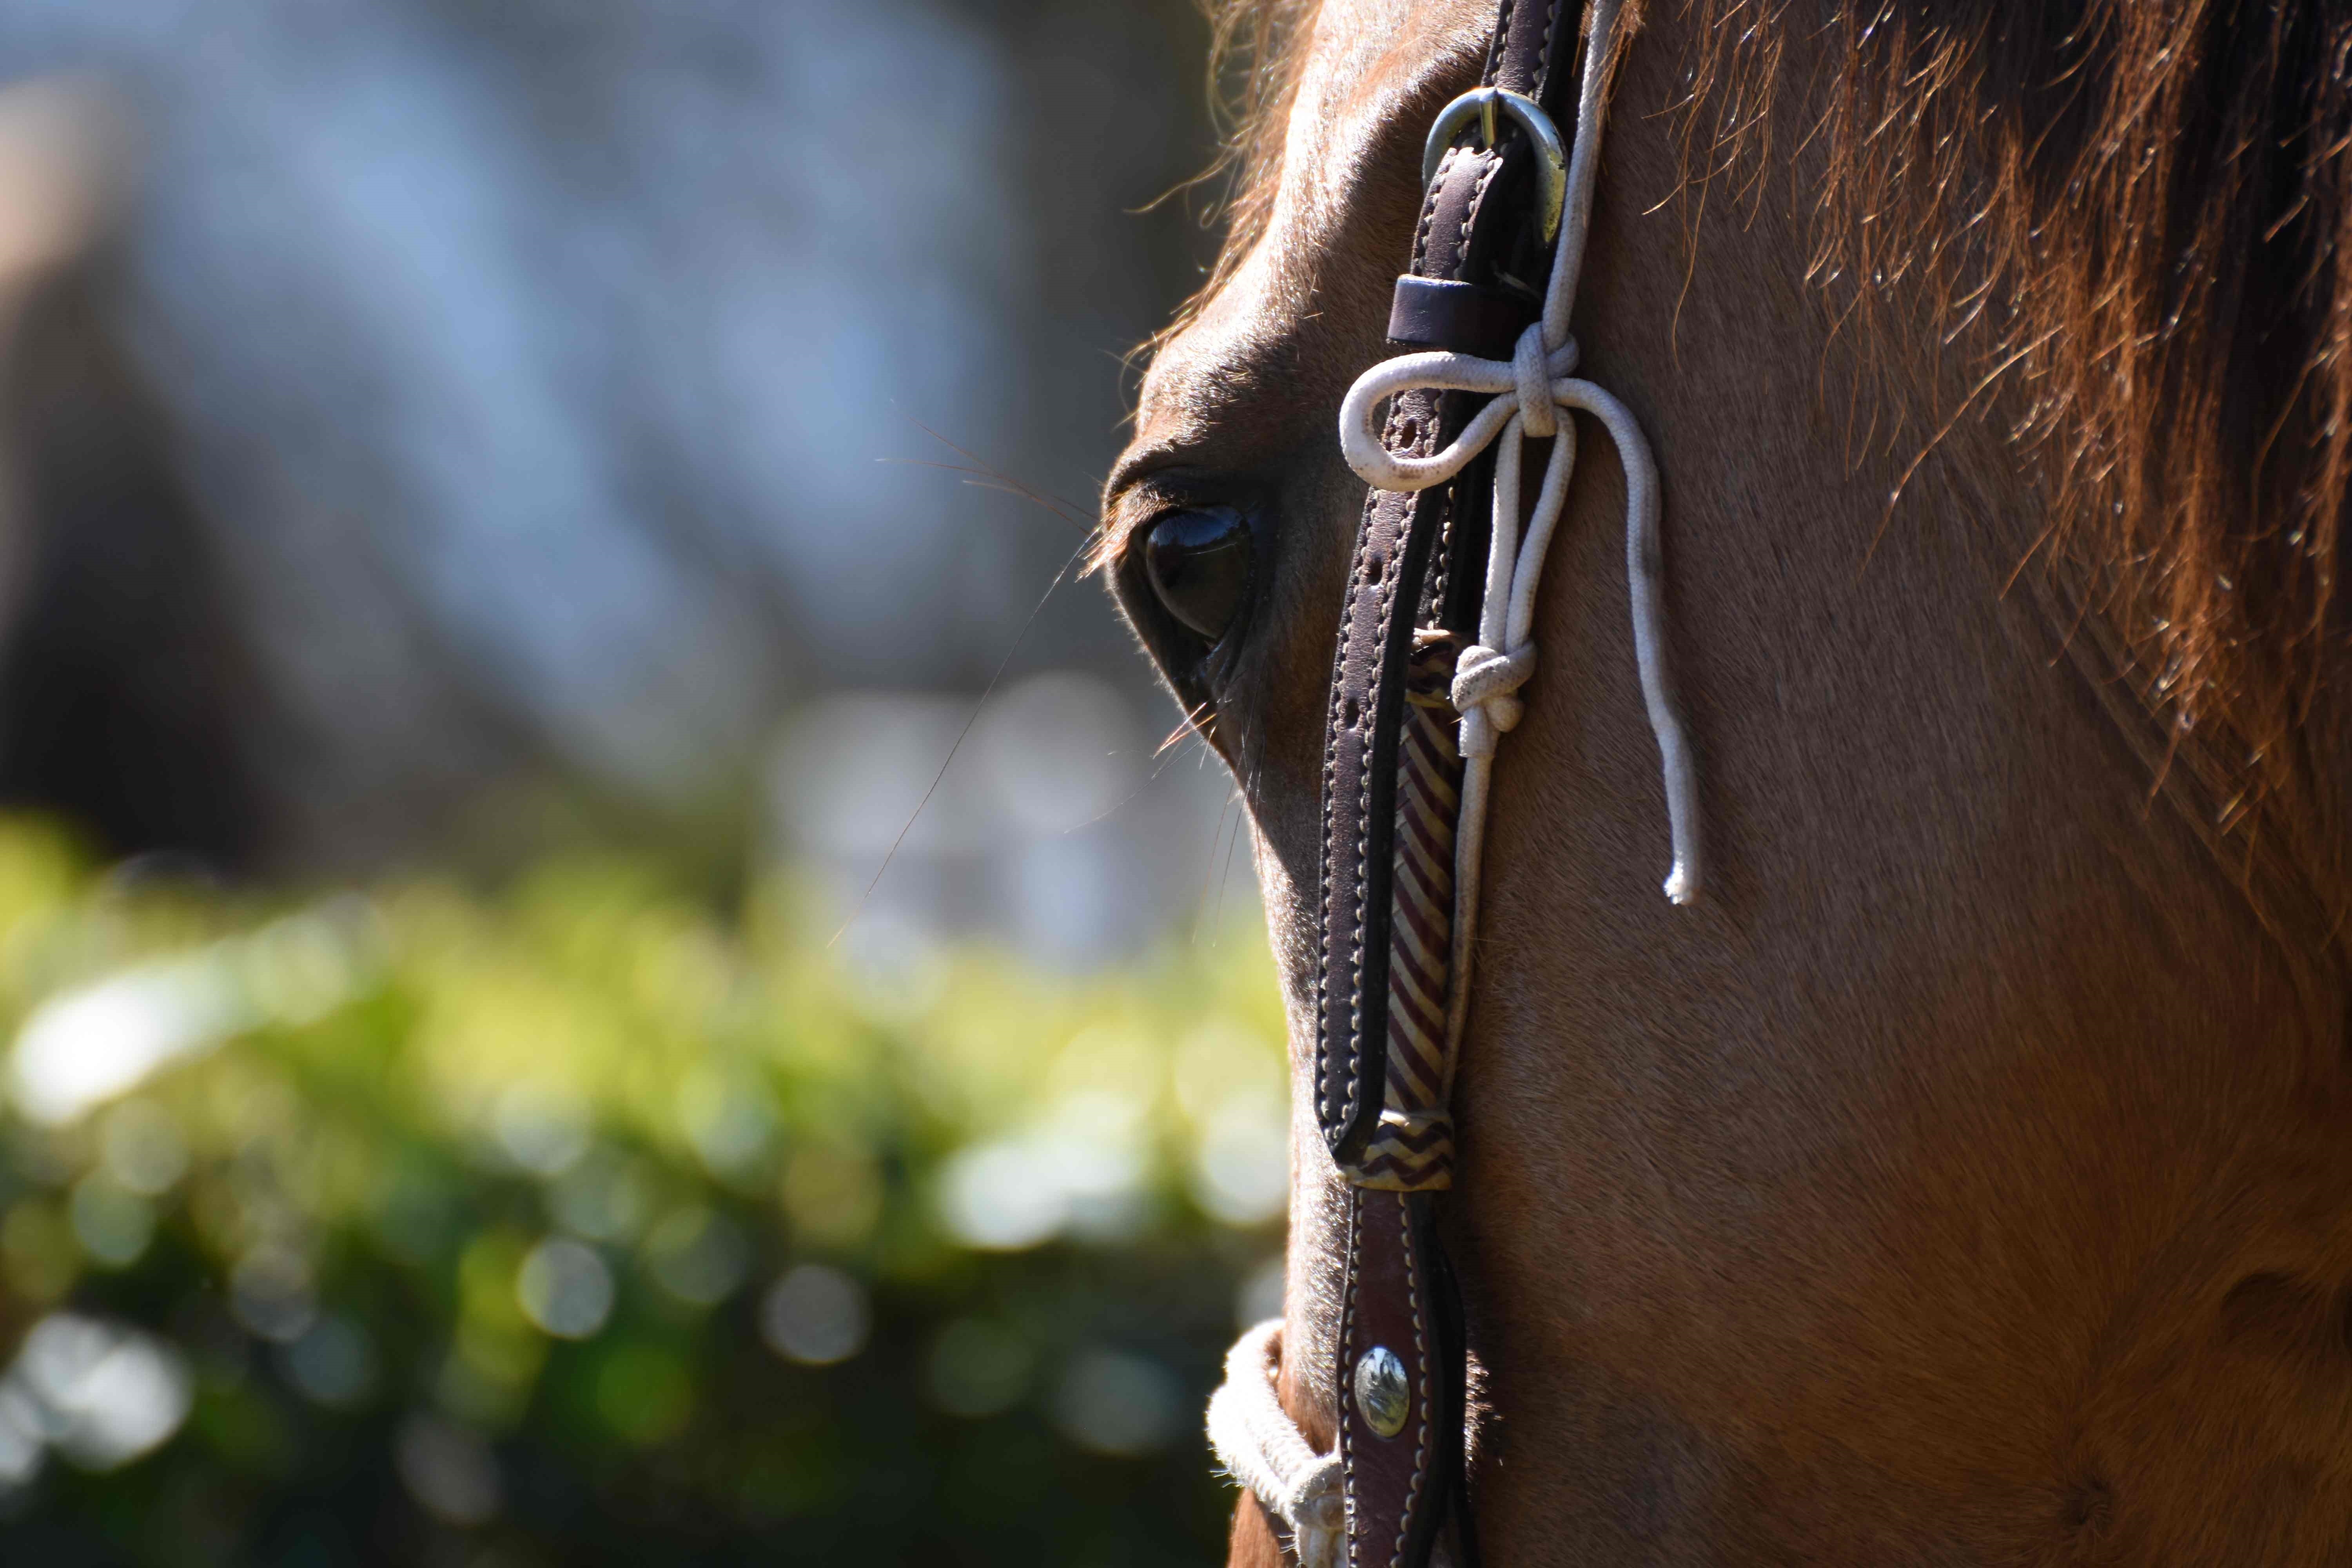
hand, nature, photography, animal, summer, spring, horse, italy, close up, horse head, macro photography